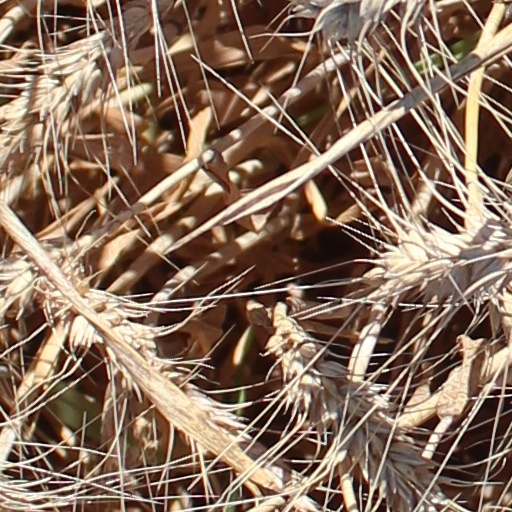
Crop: wheat